Joseph Waeckerle

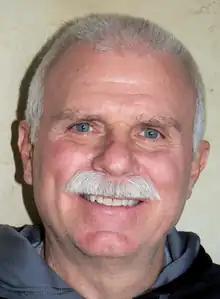

Joseph F. Waeckerle is an American physician specializing in emergency and sports medicine. He directed the search and rescue efforts at the Hyatt Regency walkway collapse in Kansas City, Missouri, on July 17, 1981. He is currently Clinical Professor of Emergency Medicine, University of Missouri–Kansas City School of Medicine and Editor Emeritus of "Annals of Emergency Medicine". He previously served as Chief Medical Officer for the Office of Homeland Security, State of Missouri and Medical Officer for the Kansas City Division of the FBI.